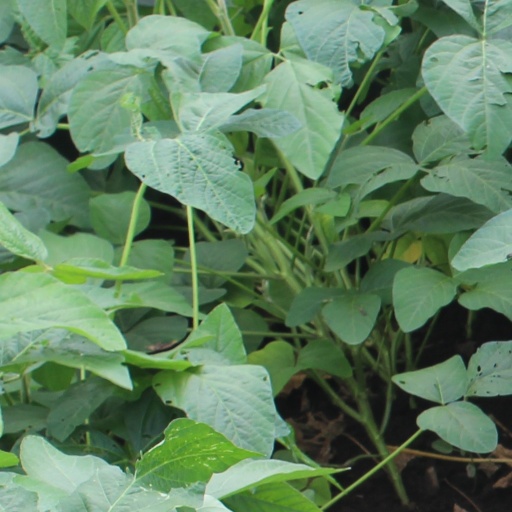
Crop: soybean